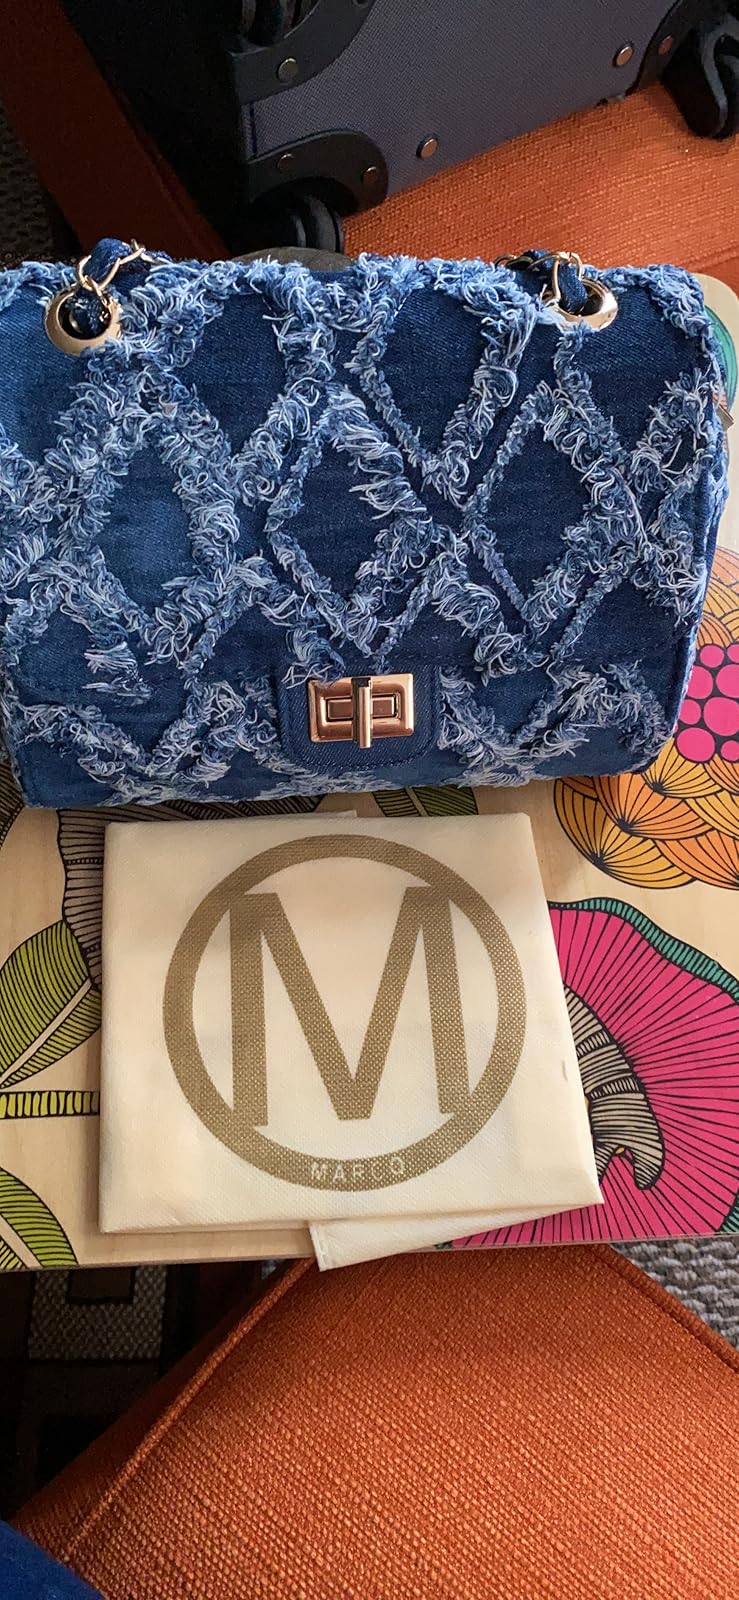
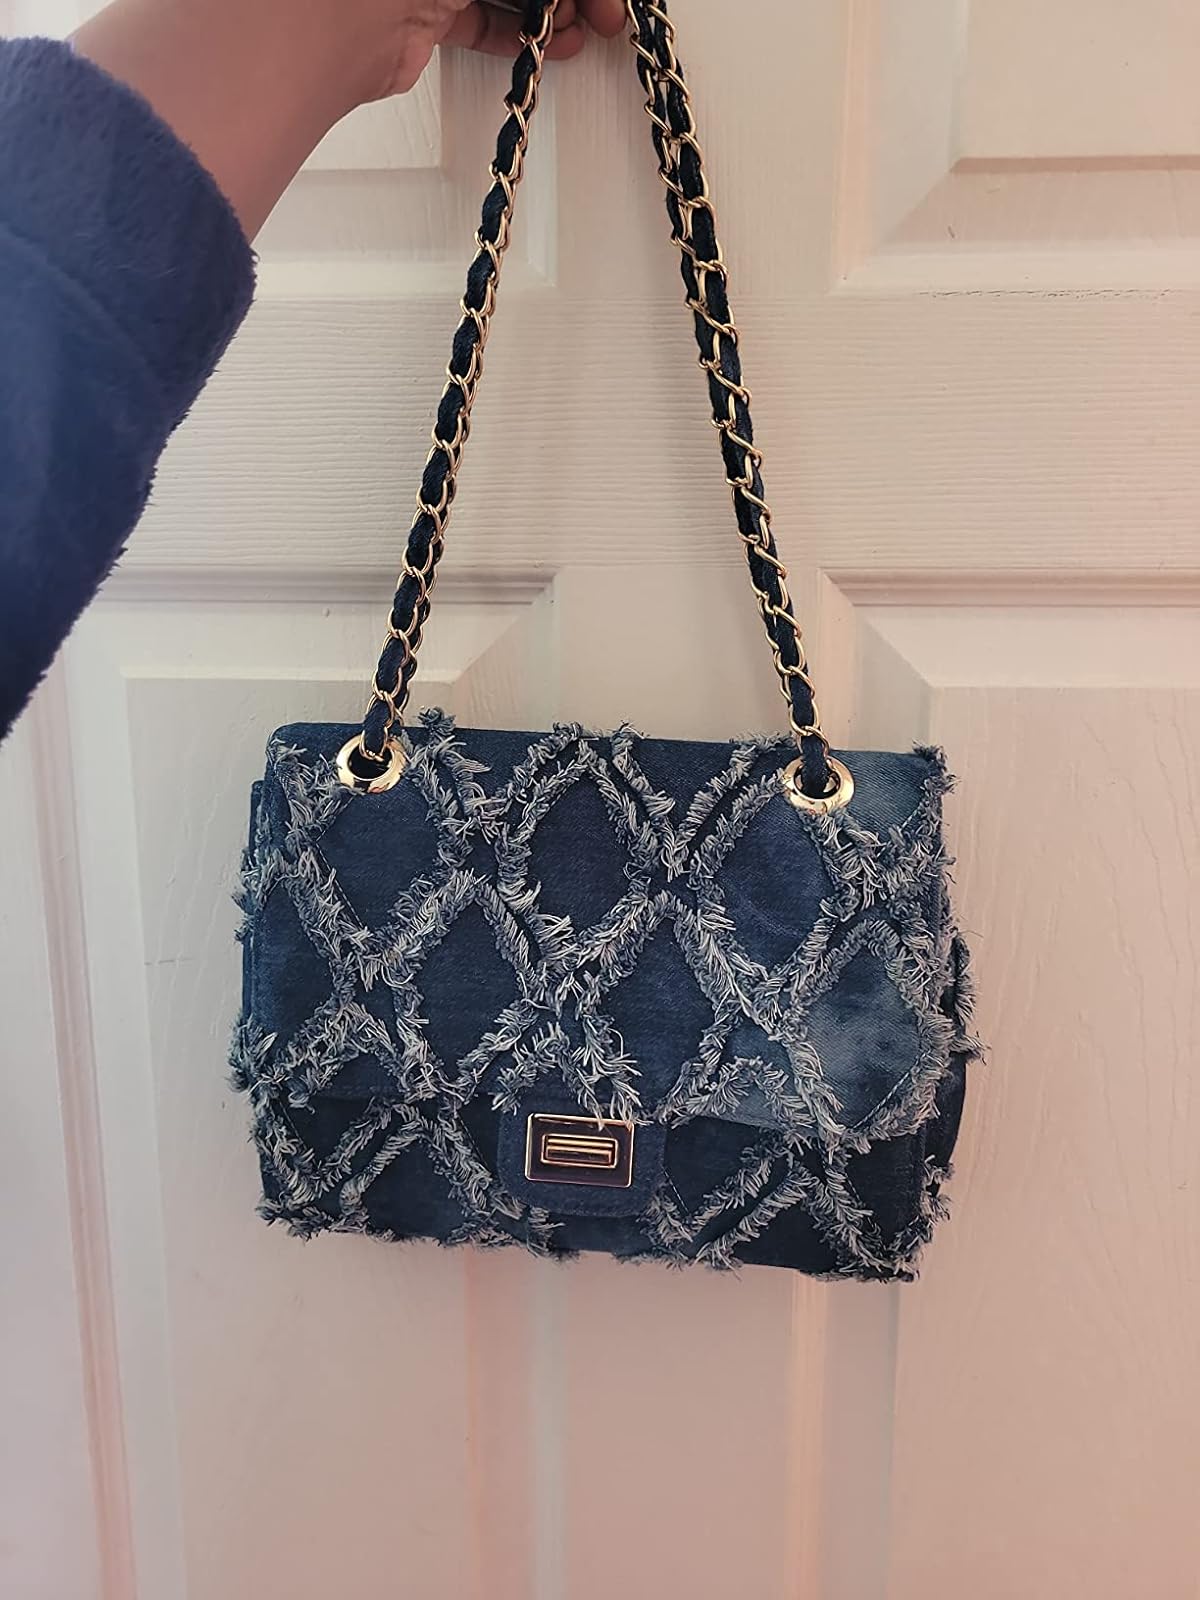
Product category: accessories_handbag
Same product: yes